Parcel locker

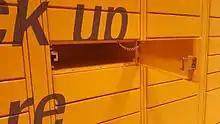
An Amazon Locker with the door open

A parcel locker is an automated postal box that allows users for a self-service collection of parcels and oversize letters as well as the dispatch of parcels.